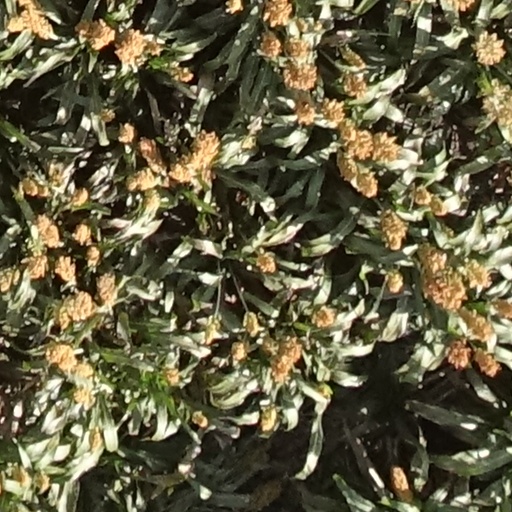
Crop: sorghum